Arctic policy of Canada

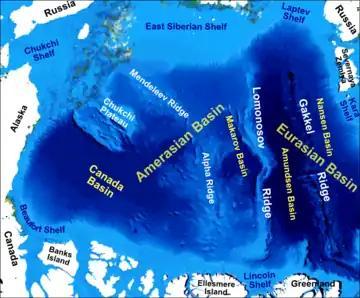
Bathymetric features of the Arctic Ocean

Government interest in the North began with the English explorations of Frobisher and Davis in the 1500s and the 1670 Hudson's Bay Company (HBC) charter. The HBC charter gave the company title to Rupert's Land, the watershed of Hudson Bay. In 1821, the rest of the present-day Northwest Territories and Nunavut south of the Arctic coast was added to the charter. Then, in 1870, the Hudson's Bay Company transferred title to its lands to Canada with its purchase of Rupert's Land. Thus, the new dominion acquired legal sovereignty over all of what is now northern Canada except for the Arctic islands. This northern mainland sovereignty has never been questioned although there have been challenges to Canada's Arctic sovereignty in the past.